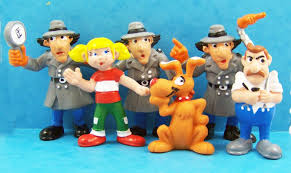
Portrait style: Cartoon Portrait